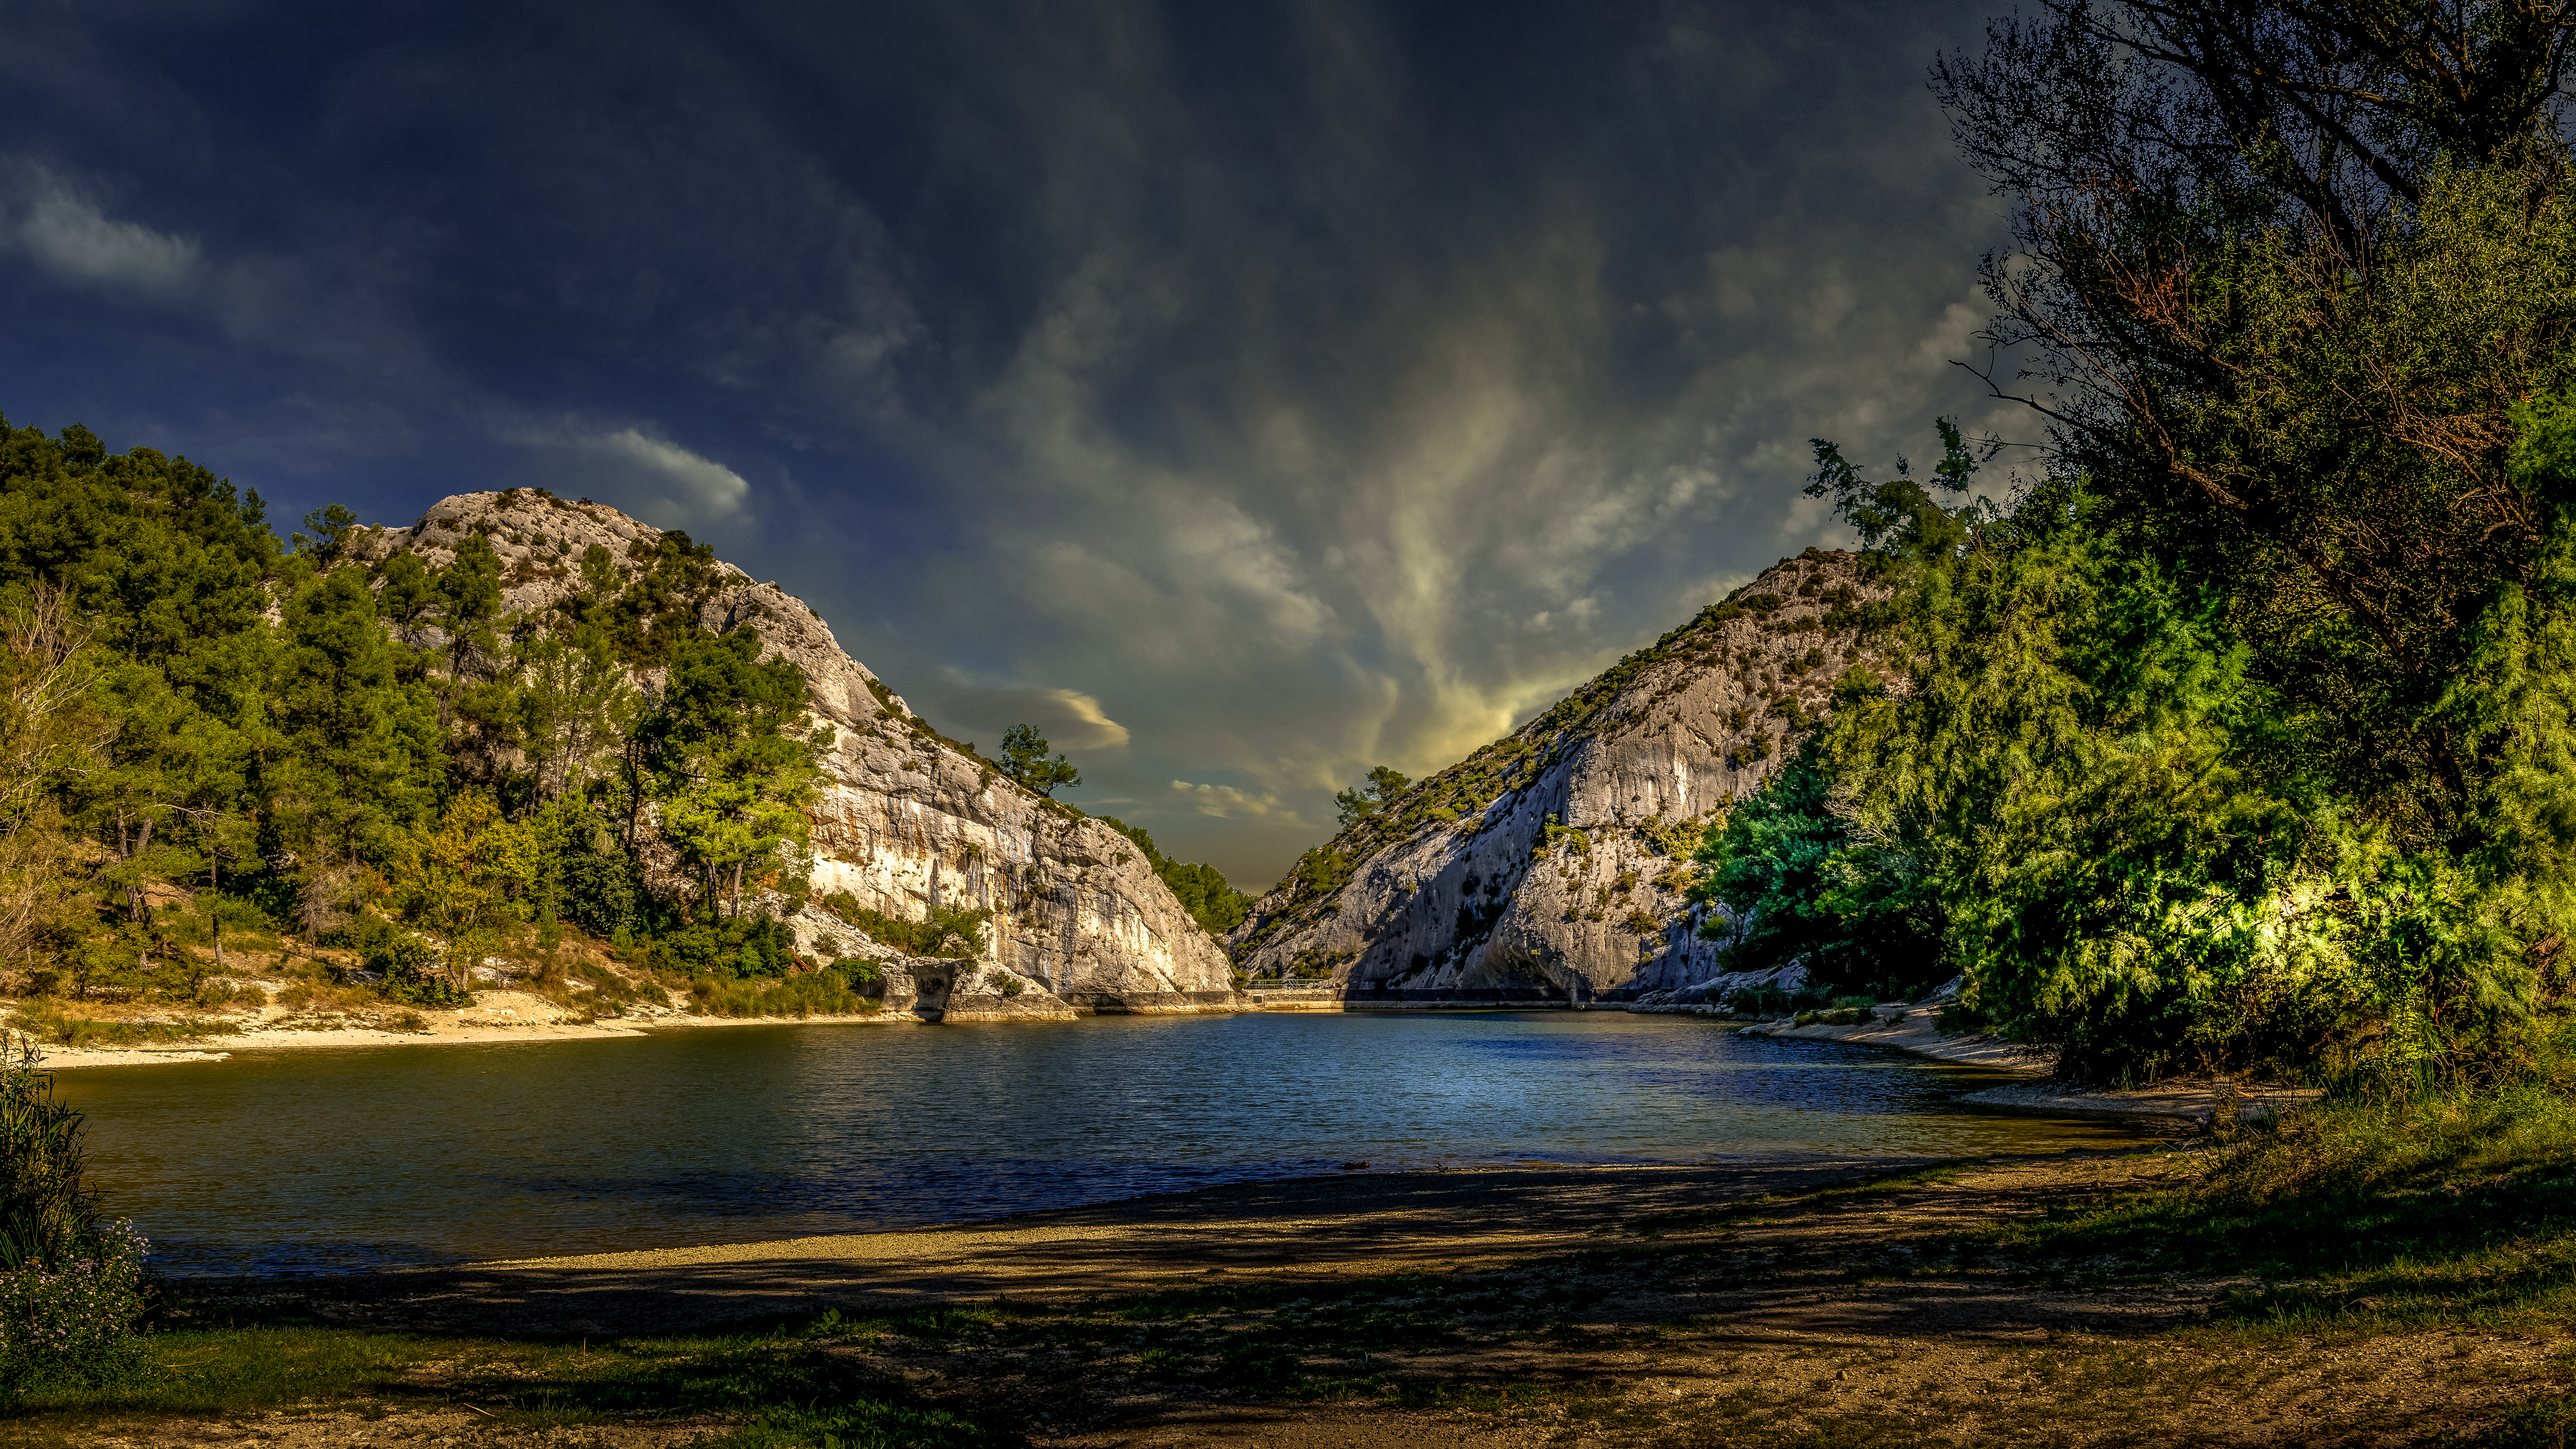
provence, nature, sky, natural landscape, water, cloud, river, tree, light, wilderness, watercourse, bank, landscape, water resources, lake, reflection, mountain, photography, rock, highland, sunlight, atmosphere, night, loch, sea, coast, hill, national park, lake district, plant, fjord, meteorological phenomenon, coastal and oceanic landforms, forest, bay, terrain, inlet, reservoir, stream, cliff